German destroyer Z25

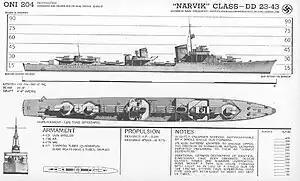
Wartime Allied recognition manual drawing of the Type 36A destroyer

The Type 1936A destroyers were slightly larger than the preceding Type 1936 class and had a heavier armament. They had an overall length of and were long at the waterline. The ships had a beam of , and a maximum draft of . They displaced at standard load and at deep load. The two Wagner geared steam turbine sets, each driving one propeller shaft, were designed to produce using steam provided by six Wagner water-tube boilers for a designed speed of . "Z25" carried a maximum of of fuel oil which gave a range of at . Her crew consisted of 11 officers and 321 sailors.